Nymphaeaceae

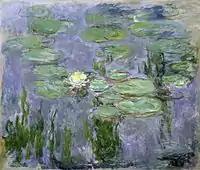
"Nymphéas", Monnet, 1915, Musée Marmottan Monet.

Several fossil species are known, including Cretaceous representatives of "Nymphaea", as well as fossil genera such as "Jaguariba" from the Cretaceous of Brazil, "Allenbya" from the Ypresian of British Columbia, "Notonuphar" from the Eocene of Antarctica, "Nuphaea" from the Eocene of Germany, "Susiea" from the Late Paleocene Almont Flora of North Dakota, USA, and "Barclayopsis" from the Maastrichtian of Eisleben, Germany.